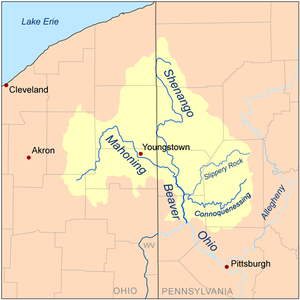
La Beaver est une rivière des États-Unis longue de 34 kilomètres, affluent de la rivière Ohio, donc un sous-affluent du Mississippi.